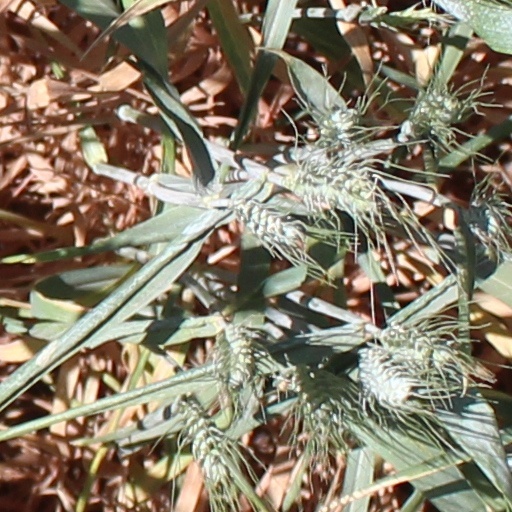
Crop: wheat